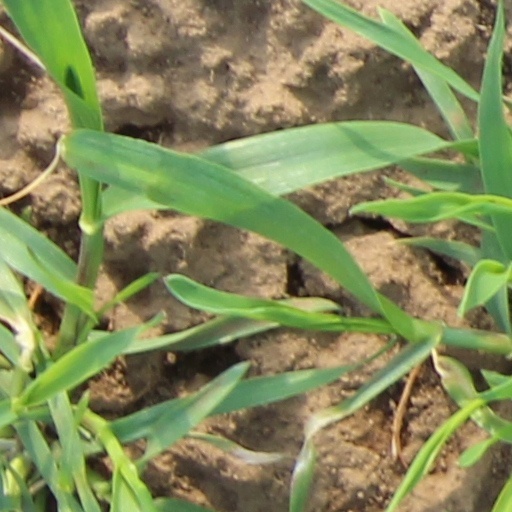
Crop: wheat